Calvin Edouard Ward

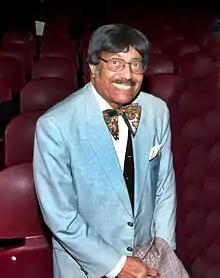
Dr. Calvin Edouard Ward in 2011, photo by Vincent Bryant

Calvin Edouard Ward (April 19, 1925 – February 10, 2018) was an American concert pianist, music theorist and educator.